Frank Henkel

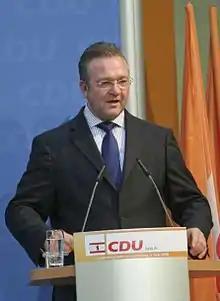
Frank Henkel in 2010

In 2011 Henkel became frontrunner in the 2011 Berlin state elections and led the CDU back into the state government. In March 2016 he was nominated again as the leading candidate of the CDU for the 2016 Berlin state elections. As one of Berlin's representatives at the Bundesrat, Henkel was a member of the Committee on Internal Affairs, the Defense Committee and the German delegation to the NATO Parliamentary Assembly.